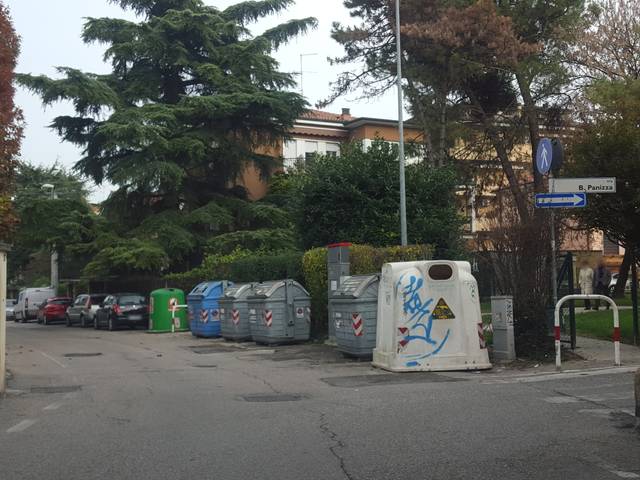
Region: Italy
Coordinates: 45.555, 11.557